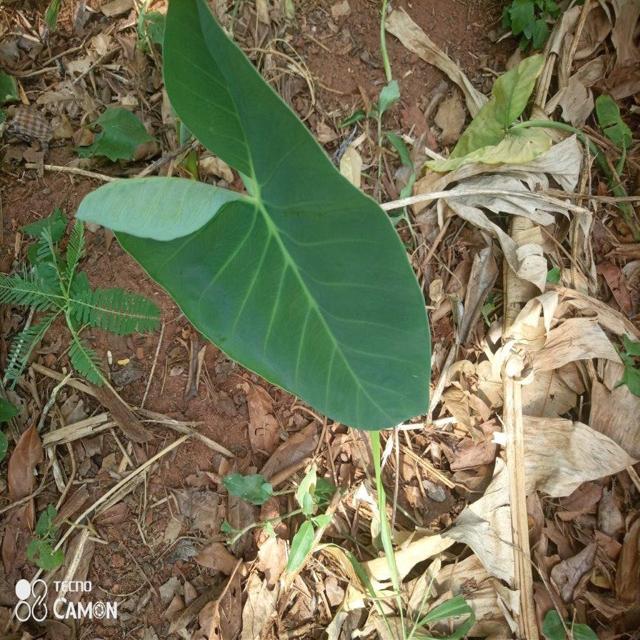
Label: Healthy